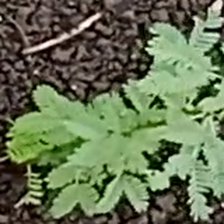
Weed species: Dwarf_cassia_(Chamaecrista pumila)